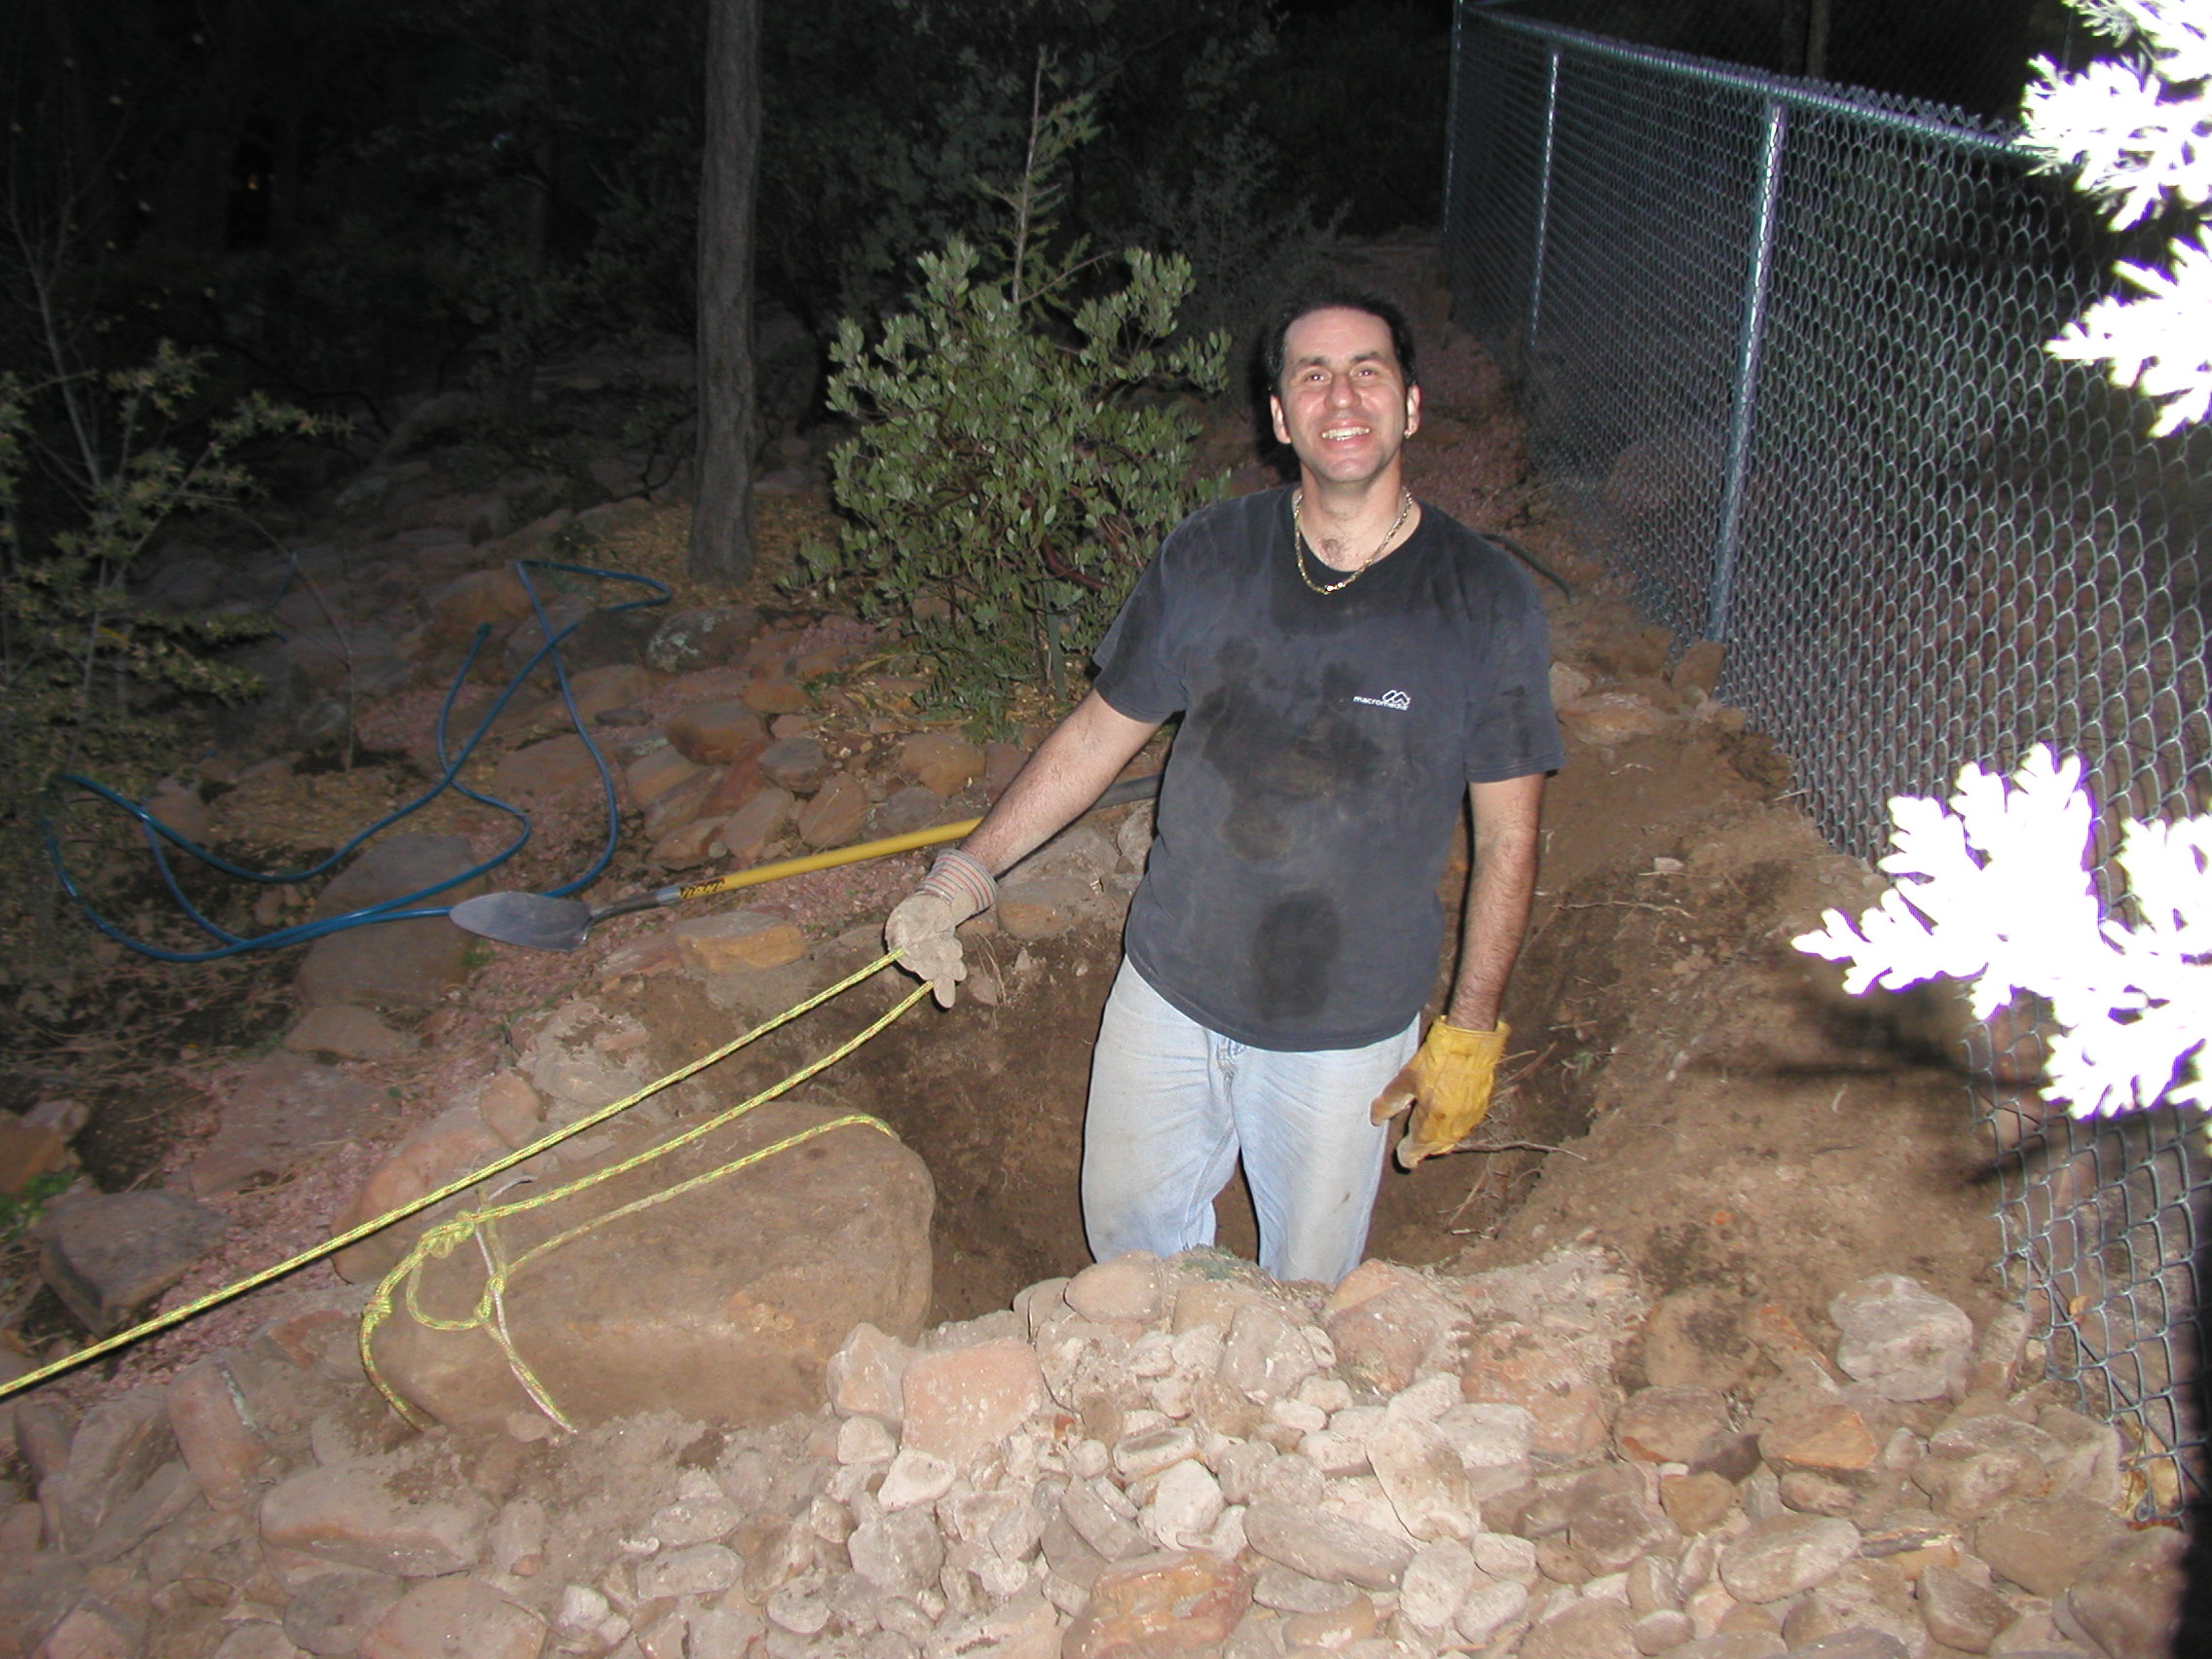
tree, water, rock, plant, recreation, soil, fun, strawberryaz